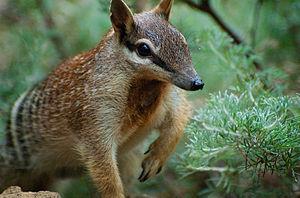
Le Zoo de Perth est un parc zoologique australien situé en Australie-Occidentale, à Perth. Il s'étend sur 17 hectares, présente près de 1300 animaux de 164 espèces. Ouvert au public depuis 1898, il est membre de l'Association des zoos et aquariums d'Océanie et de l'Association mondiale des zoos et aquariums.